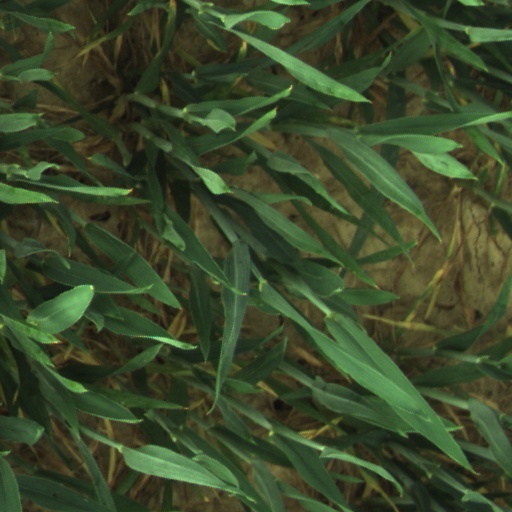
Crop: wheat